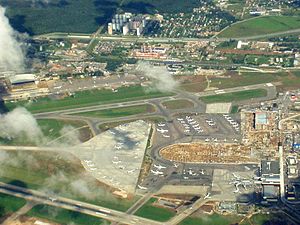
Moskva-Vnukovo Internationale Lufthavn
Moskva-Vnukovo Internationale Lufthavn, er en international lufthavn placeret 28 km sydvest for Moskva i Rusland. Den er én af 3 store lufthavne der betjener Moskva-området I 2010 ekspederede den 9.460.000 passagerer og 139.900 flybevægelser.